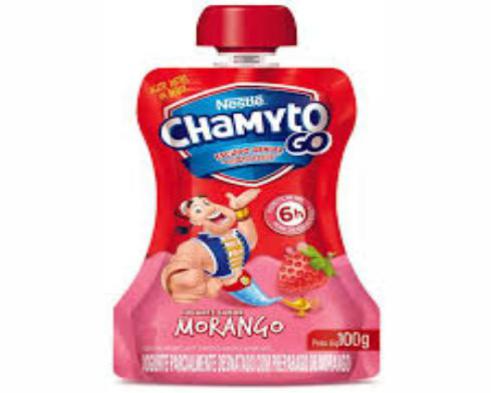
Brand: chamyto
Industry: Food